Answer in natural language. Consider the 3D positions of the objects in the scene and not just the 2D positions in the image. Is the centerpoint of  white color sperical shape office chair (highlighted by a red box) at a higher height than wall paint (highlighted by a blue box)? Choose between the following options: yes or no
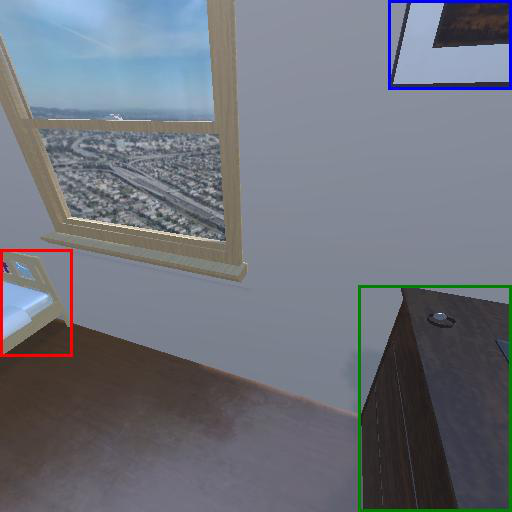
<answer>no</answer>